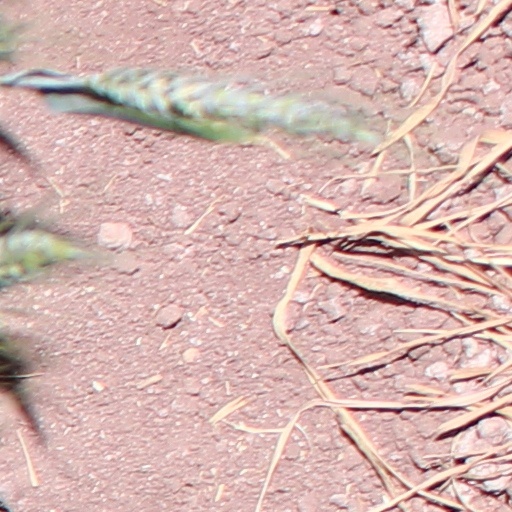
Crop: wheat